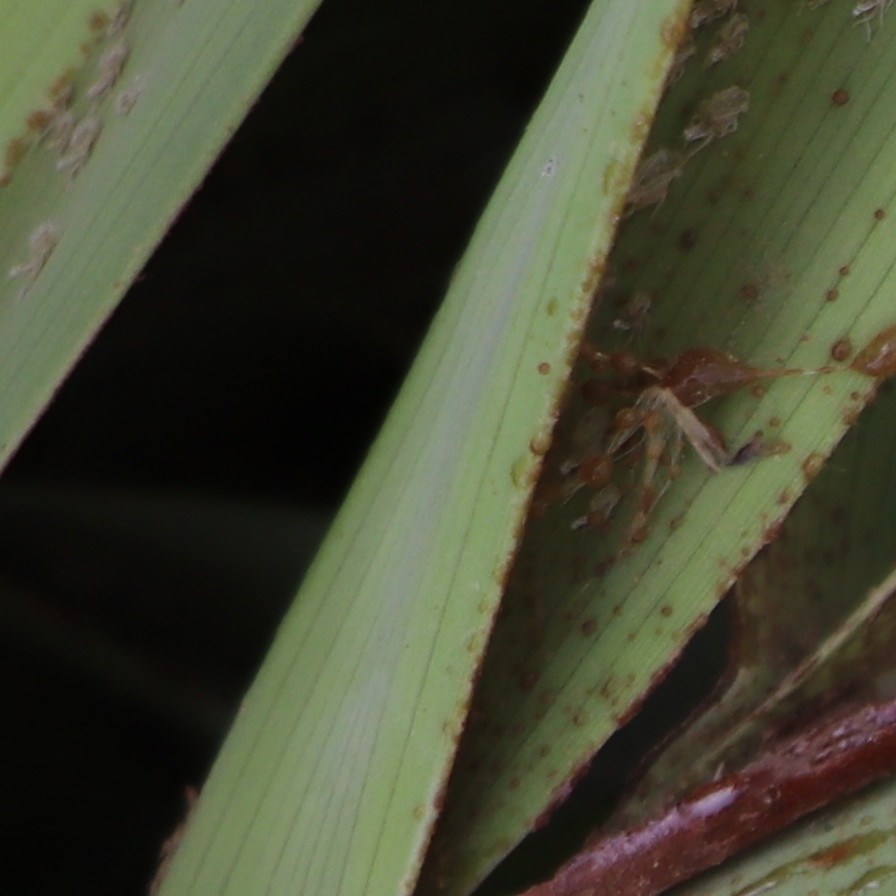
Label: Dubas